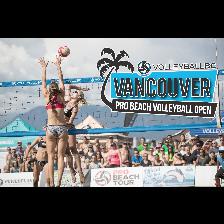
Label: Human